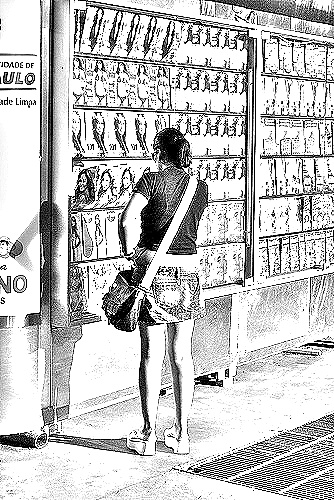
Portrait style: Sketch Portrait